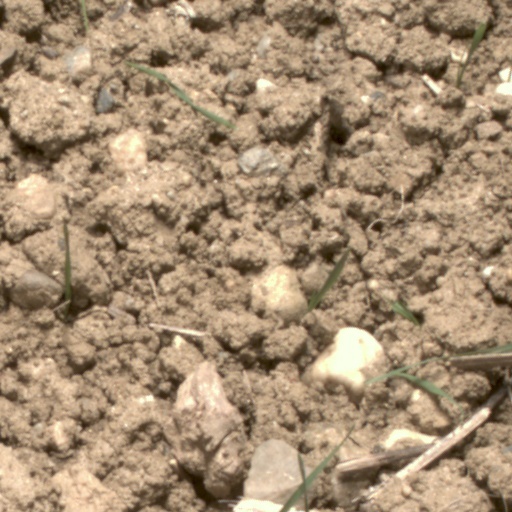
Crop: wheat